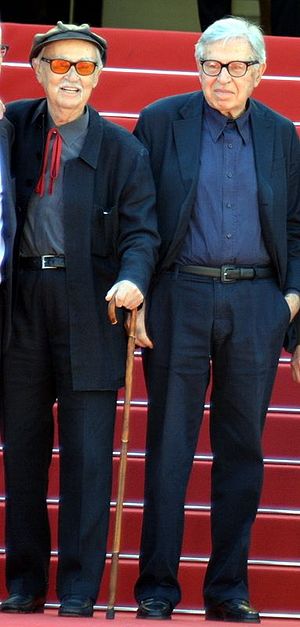
Brødrene Taviani
Brødrene Taviani, Vittorio og Paolo Taviani er to italienske Filminstruktører.